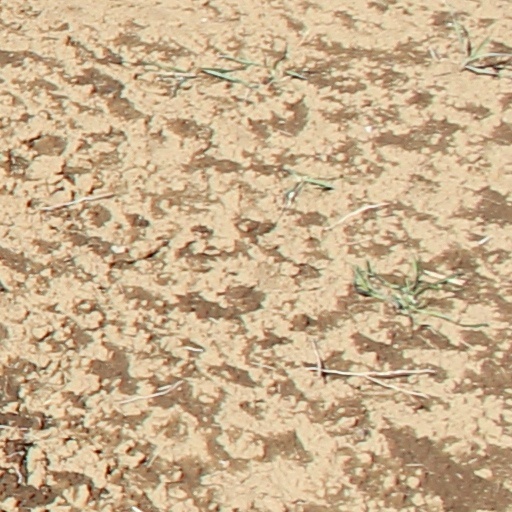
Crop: wheat